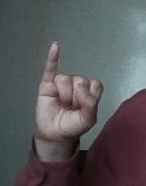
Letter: meem